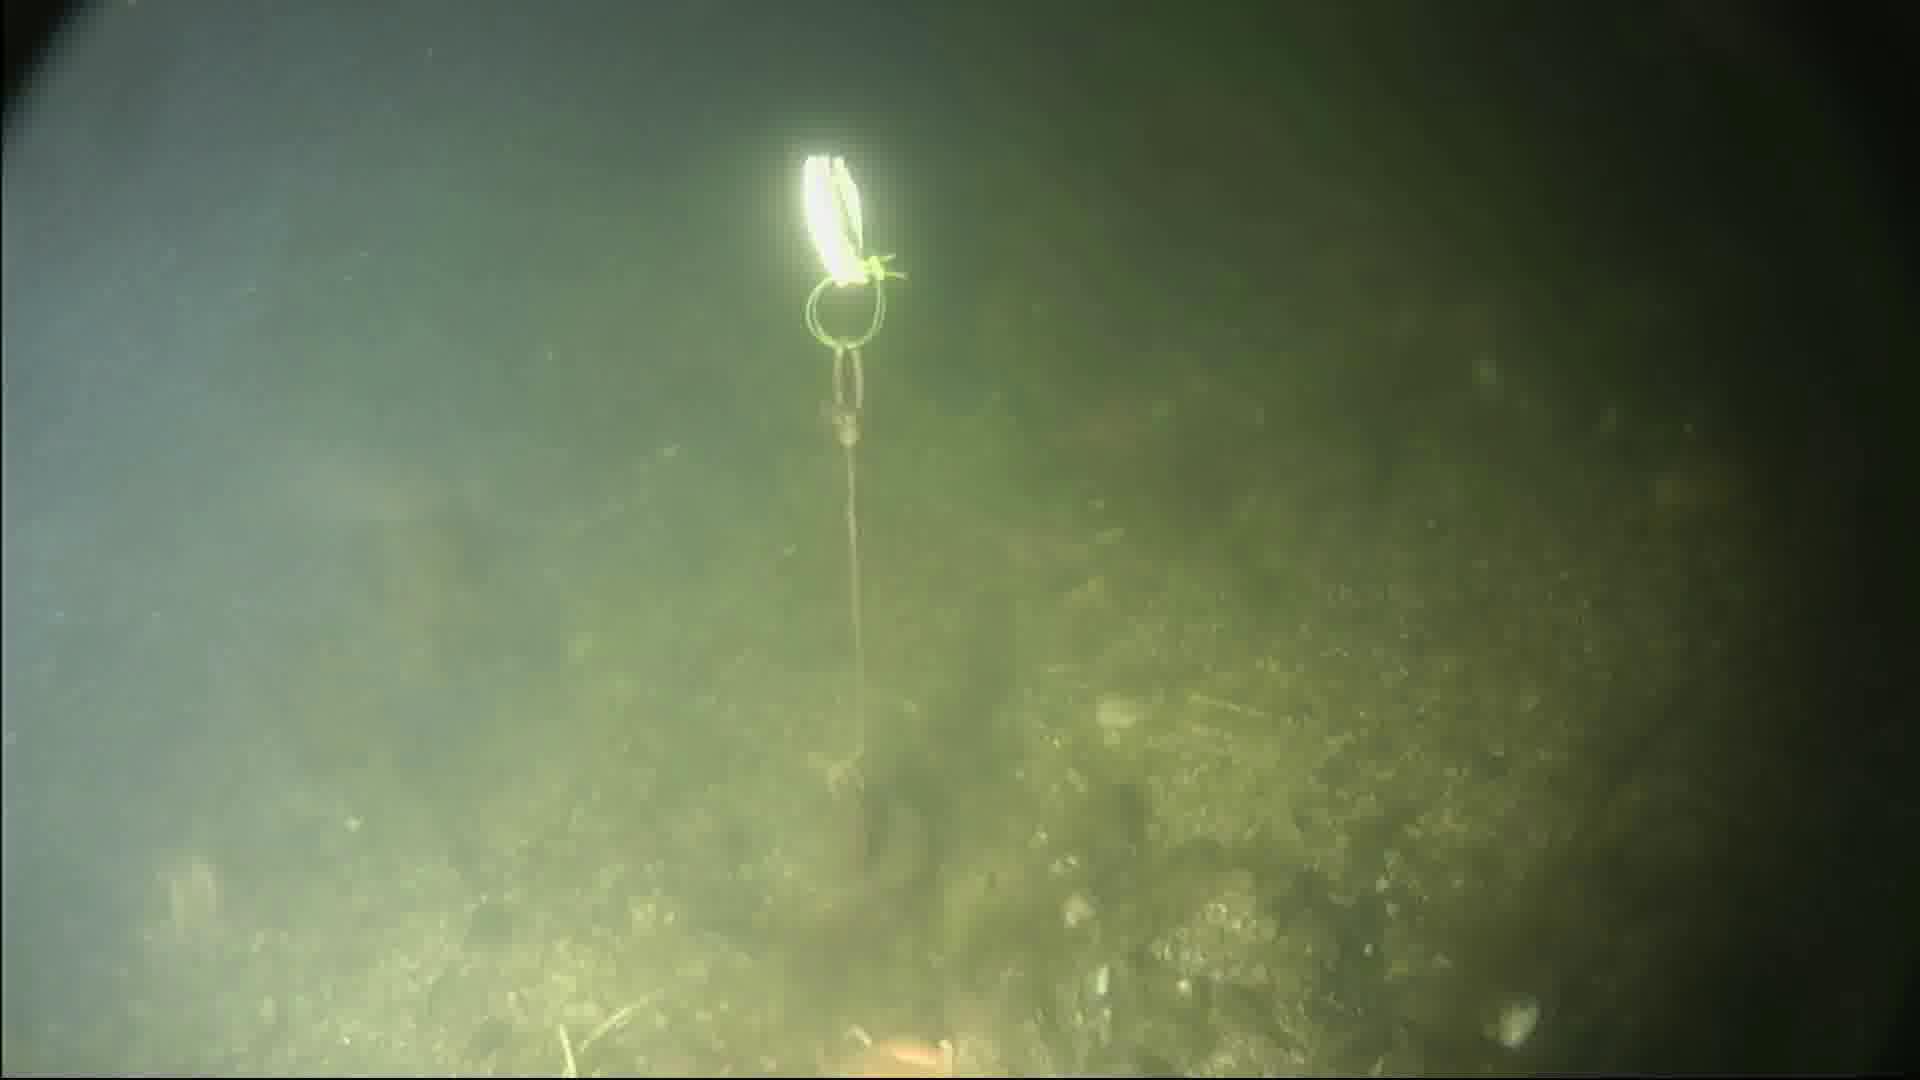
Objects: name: starfish